2022–2023 mpox outbreak in Mexico

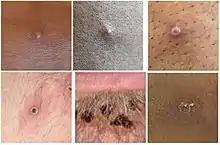
Stages of lesion development. Picture taken by Dr O.O. Afuye on 15 September 2019.

A large portion of those infected were believed to have not recently traveled to areas of Africa where mpox is normally found, such as Nigeria, the Democratic Republic of the Congo as well as central and western Africa. It is believed to be transmitted by close contact with sick people, with extra caution for those individuals with lesions on their skin or genitals, along with their bedding and clothing. The CDC has also stated that individuals should avoid contact and consumption of dead animals such as rats, squirrels, monkeys and apes along with wild game or lotions derived from animals in Africa.